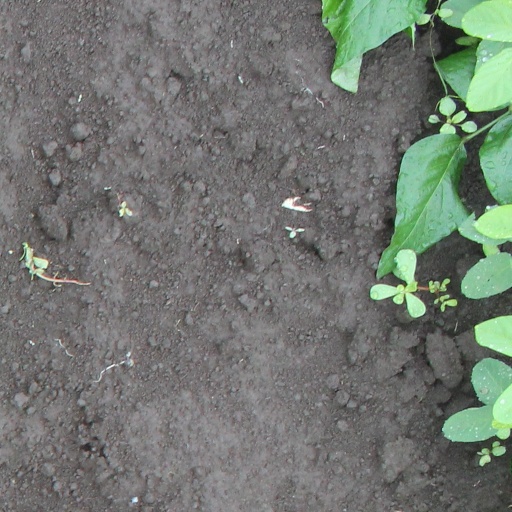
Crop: soybean